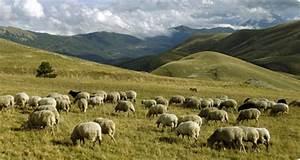
Label: pecora